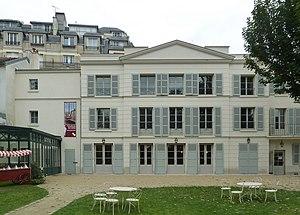
Le musée de Montmartre - Jardins Renoir est un musée d'art français situé à Paris, dans le 18ᵉ arrondissement. Inauguré en 1960, il a été réaménagé à partir de 2011 et donne lieu a plusieurs expositions temporaires annuelles.